Craters of the Moon National Monument and Preserve

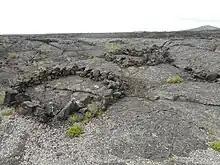
Stone rings near Indian Tunnel lava tubes, possibly windbreaks made by Northern Shoshone passing through the area.

Paleo-Indians visited the area about 12,000 years ago but did not leave much in the way of archaeological evidence. The Northern Shoshone created trails through the Craters of the Moon Lava Field, during their summer migrations from the Snake River to the camas prairie west of the lava field. Stone circles visible near Indian Tunnel were built by the indigenous people. No evidence exists for permanent habitation by any Native American group. A hunter-gatherer culture, the Northern Shoshone subsisted off of the land's bounty; in addition to gathering edible plants, nuts, roots, and berries, numerous game animals were hunted and trapped, both for meat and supplies, as well as for insulating skins and furs. Larger game hides were used in construction of shelters and windbreaks, while the more delicate furs of smaller mammals were often fashioned into many articles of clothing, used to keep warm; smaller trapped and hunted species included animals such as squirrel, red fox, coyote, river otter, raccoon, pine marten, and rabbit, in addition to numerous bird species. For meat and larger hides, they pursued elk, mule deer, pronghorns, black bears, grizzly bears, bison, cougars, and bighorn sheep – large game, which no longer inhabit the immediate area; these species are still present outside of the park, and in other, further remote reaches of the state. At one time, woodland caribou ranged this far south, likely aiding in sustaining the Shoshone. The most recent volcanic eruptions ended about 2,100 years ago and were likely witnessed by the indigenous peoples. Ella E. Clark recorded a Shoshone story that speaks of a serpent on a mountain who, angered by lightning, coiled around and squeezed the mountain until liquid rock flowed, fire shot from cracks, and the mountain exploded.